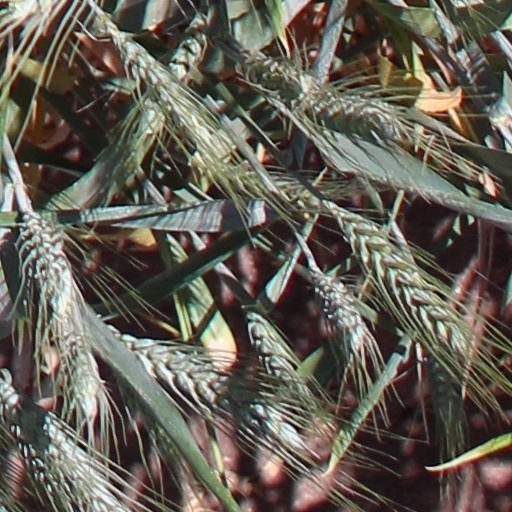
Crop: wheat